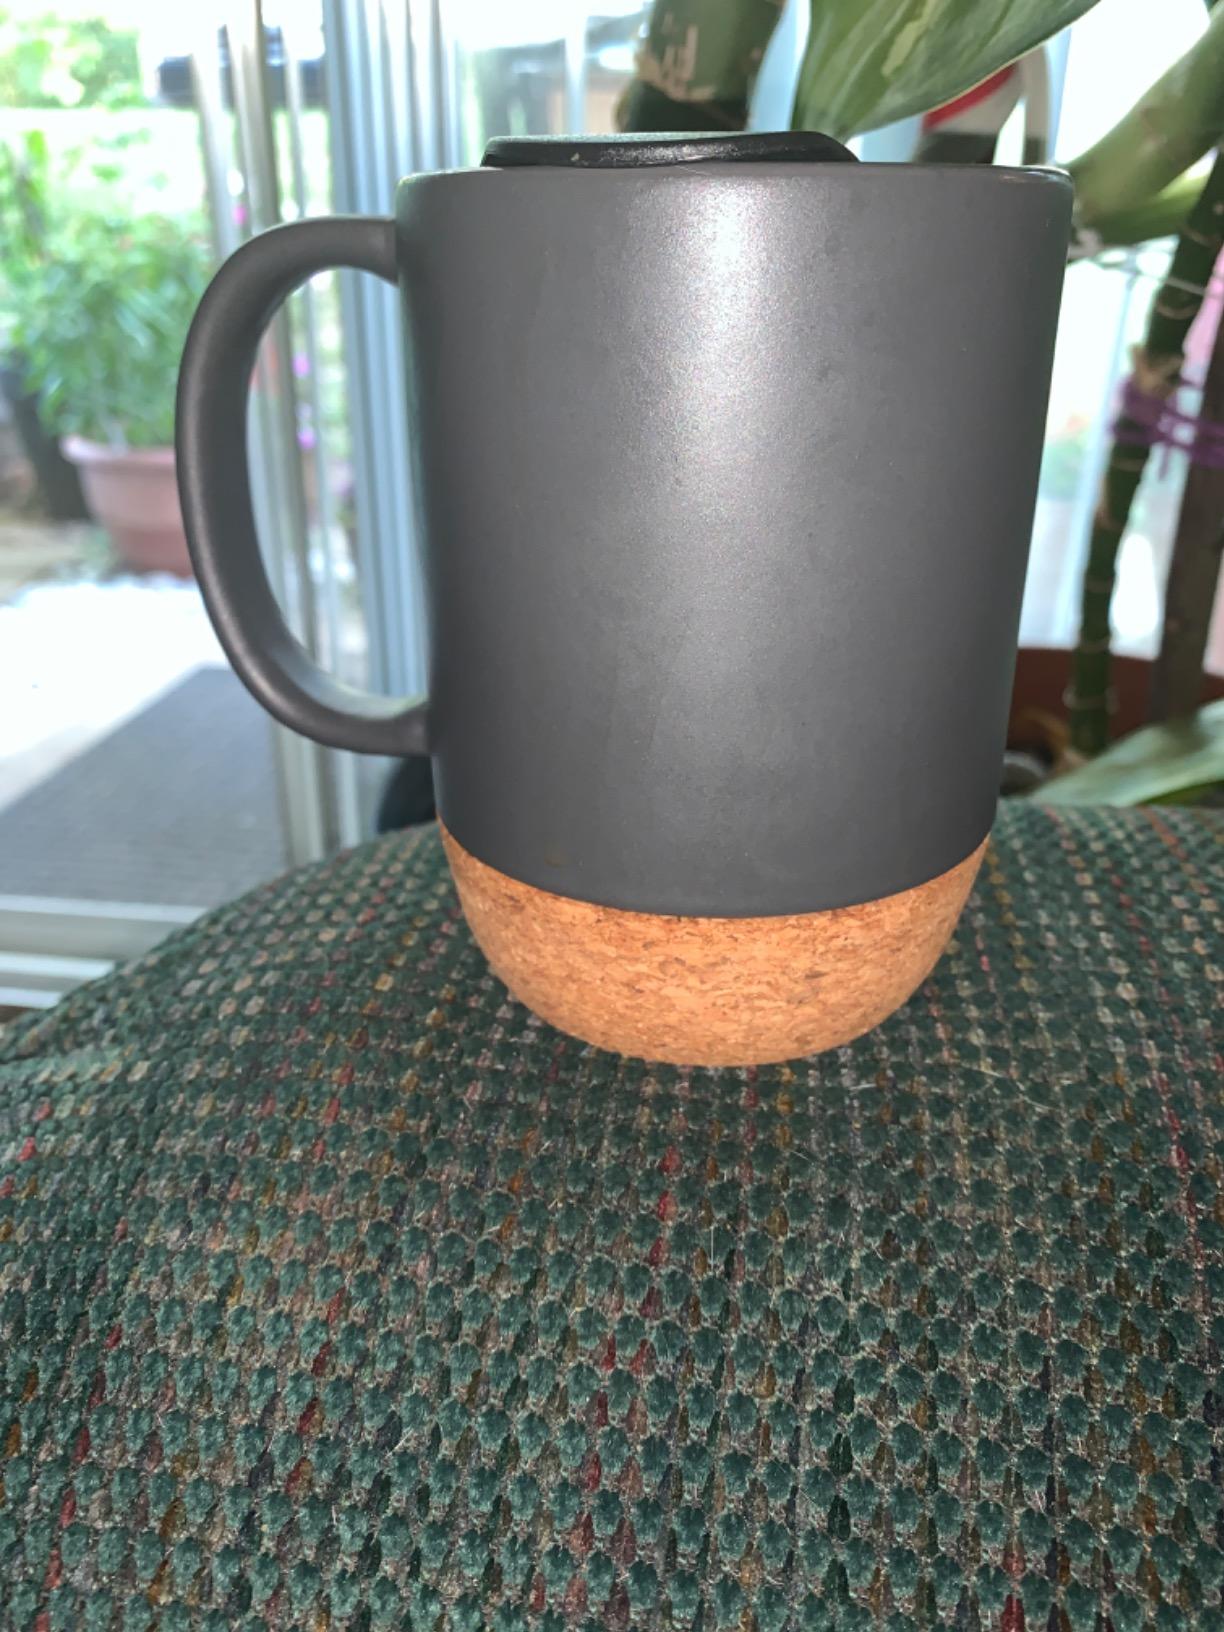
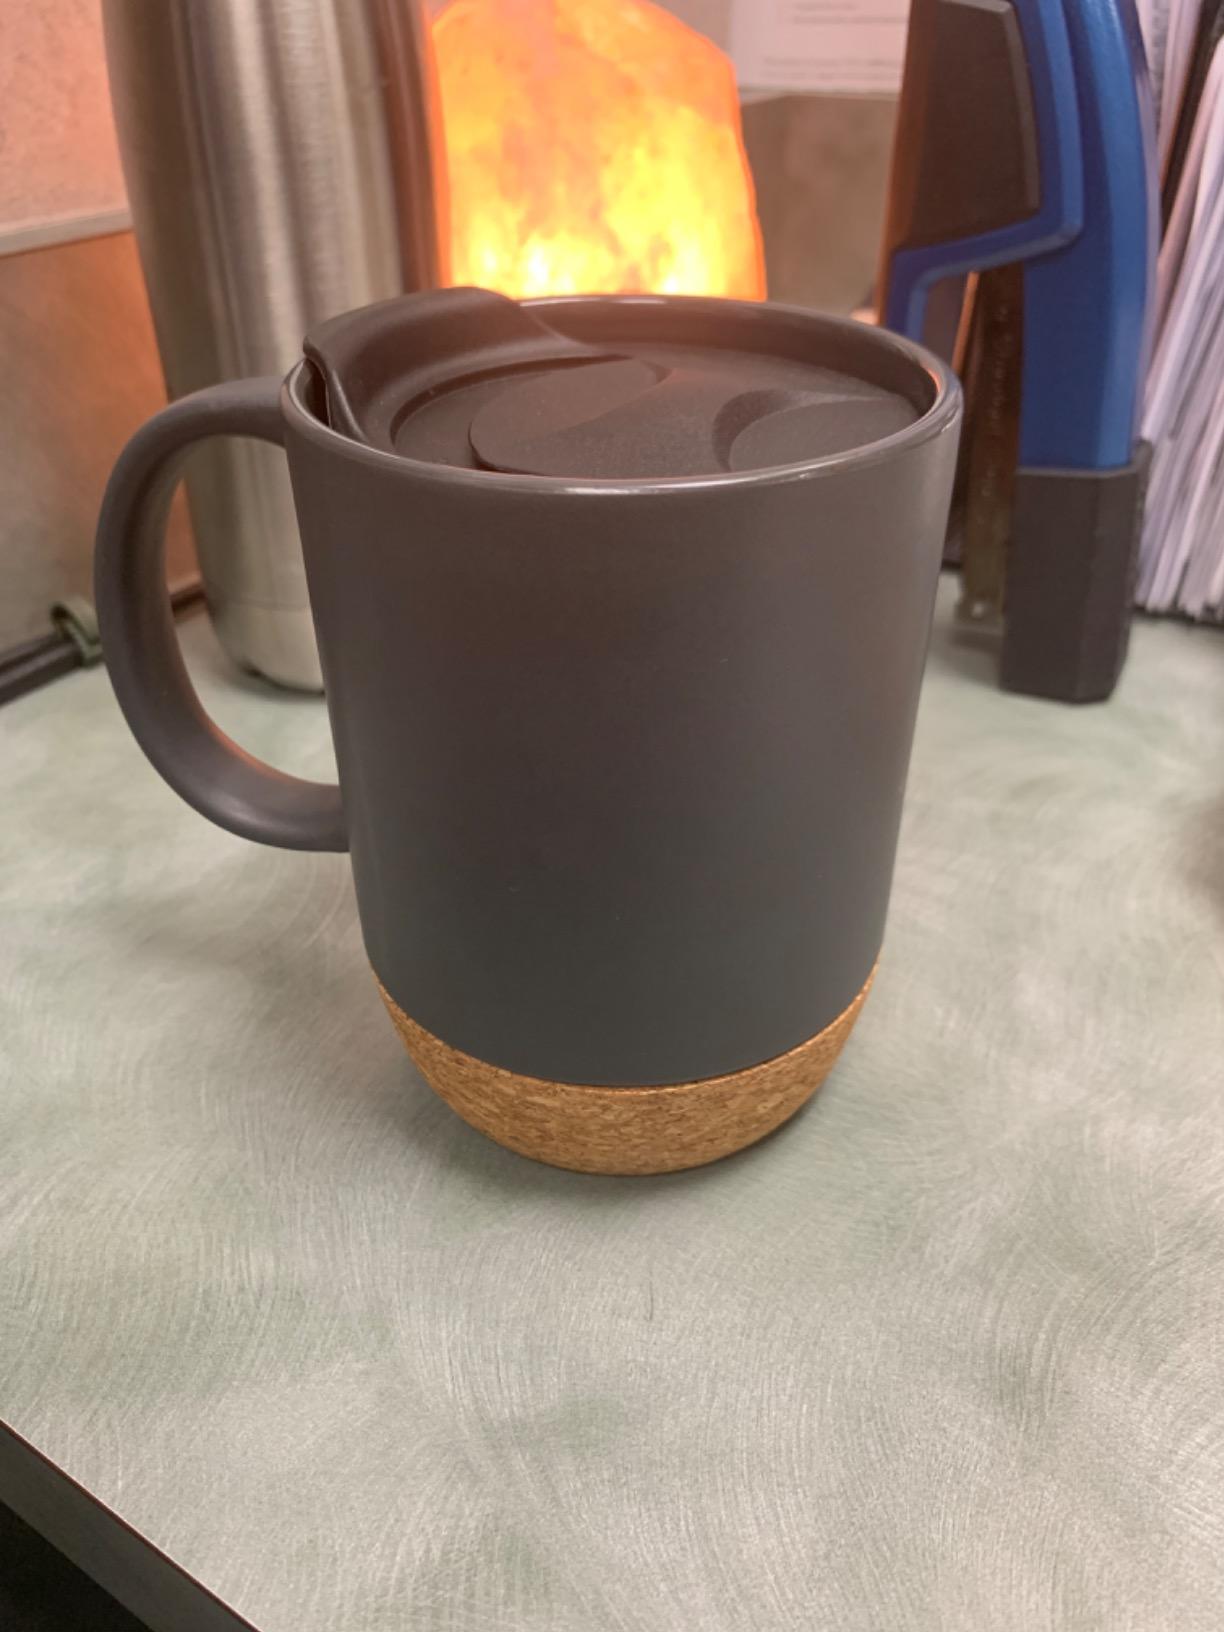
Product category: items_mug
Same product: yes